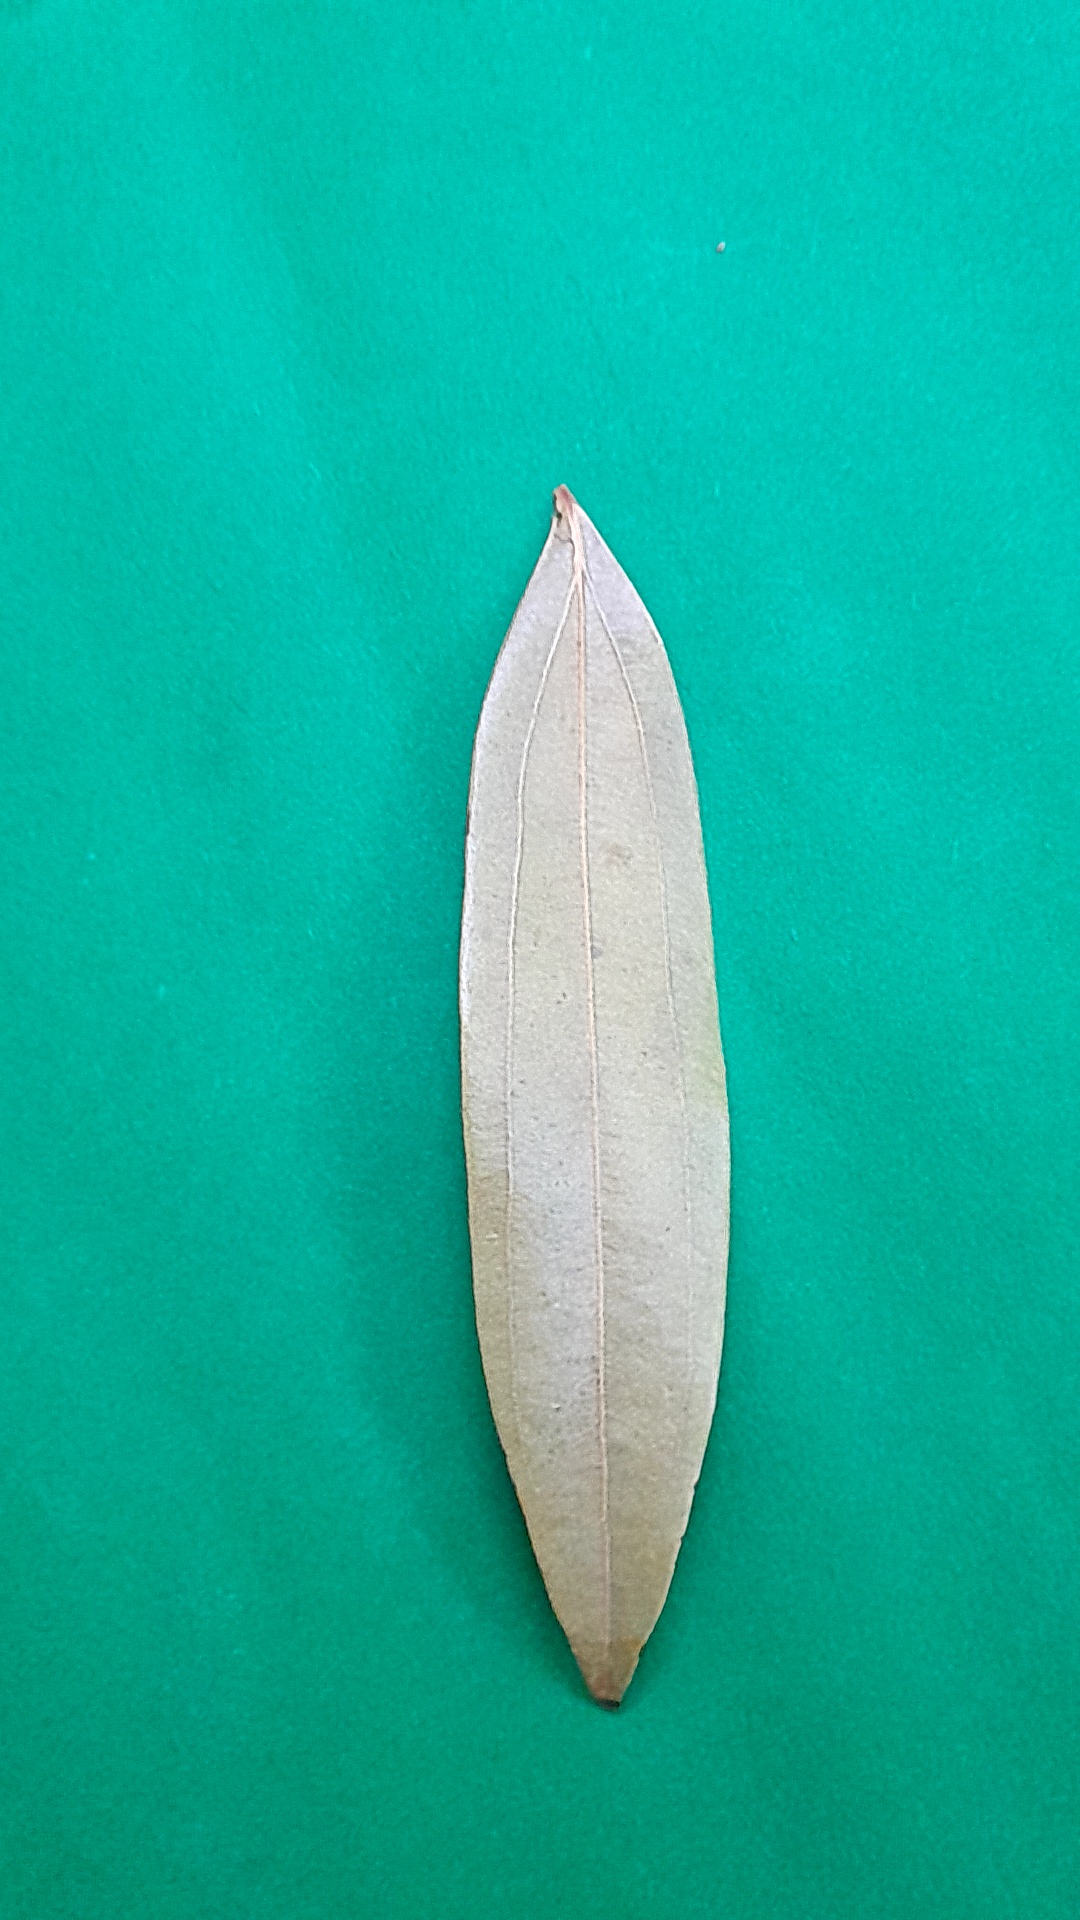
Label: Dry Leaf